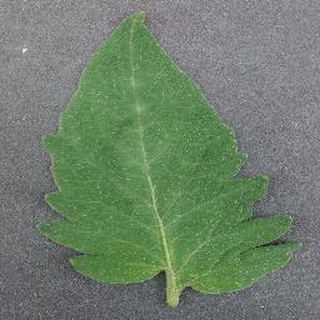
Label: healthy_tomato